Canaccord Genuity

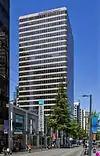
Canaccord Tower in downtown Vancouver

In 2012, Canaccord Financial acquired Eden Financial, a London-based wealth management business for private client investment management.